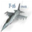
Label: airplane